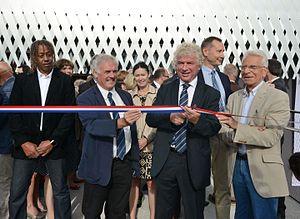
Inauguration de la salle sportive et événementielle de Brest, le 13 septembre 2014
La Brest Arena est une salle de spectacles sportifs et événementiels d'une capacité de 2 000 à 5 000 places, située à Brest, en France. Inaugurée le 13 septembre 2014, elle a pour vocation d'accueillir à la fois des grandes compétitions sportives, des entraînements d'équipes, et des concerts de grande ampleur.